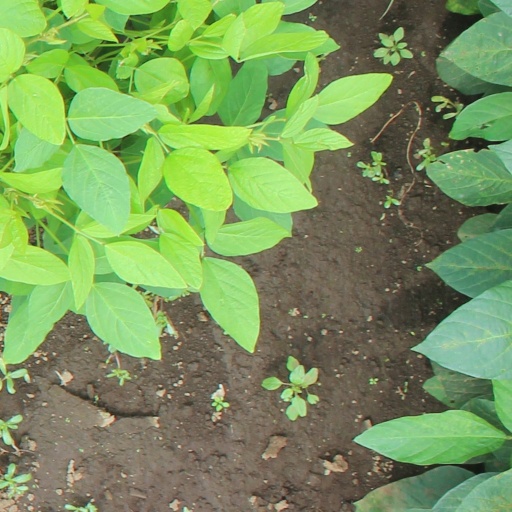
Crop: soybean